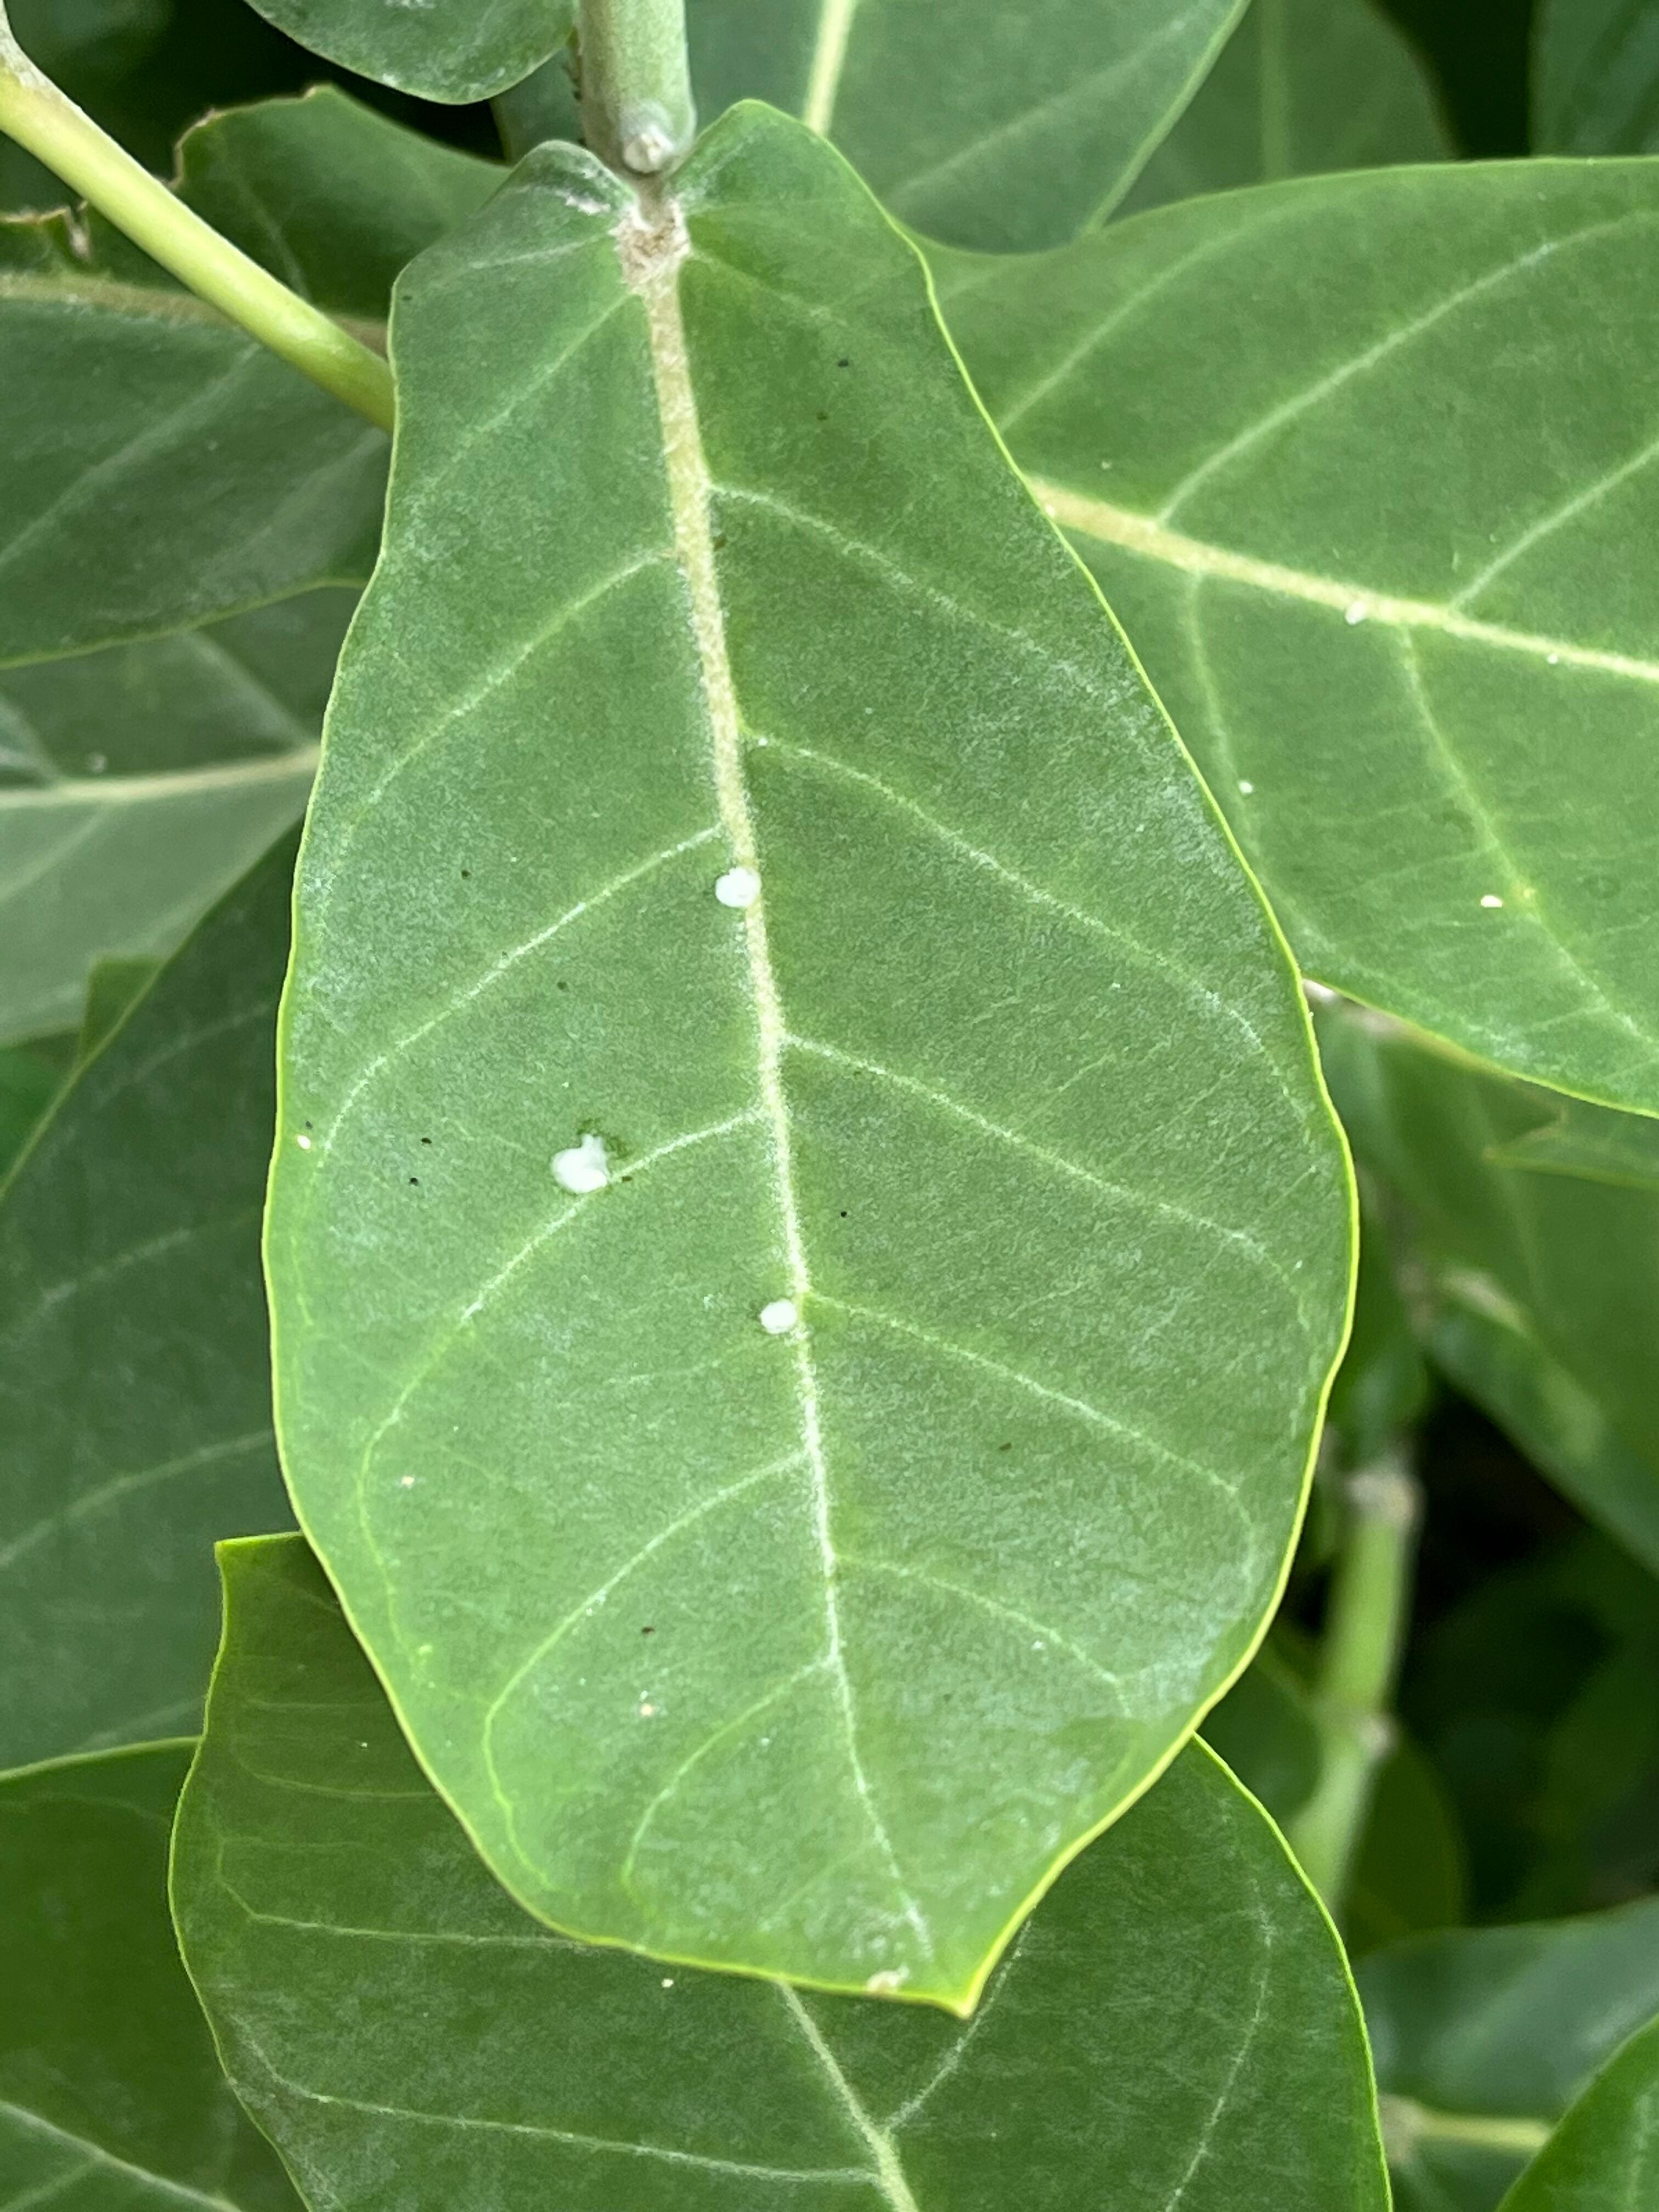
Plant species: calotropis-gigantea